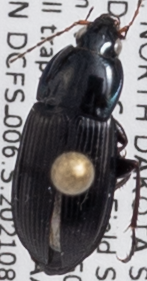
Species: Poecilus lucublandus
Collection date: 2021-08-31
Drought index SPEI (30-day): -0.258
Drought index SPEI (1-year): -2.09
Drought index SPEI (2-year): -1.28